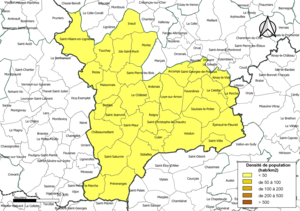
Carte des densités de population (millésimée 2016) des communes de la communauté de communes la Communauté de communes Berry Grand Sud, département du Cher, France. Composition au 1er janvier 2019.
La Communauté de communes Berry Grand Sud est une communauté de communes française, située dans le département du Cher et l'arrondissement de Saint-Amand-Montrond.